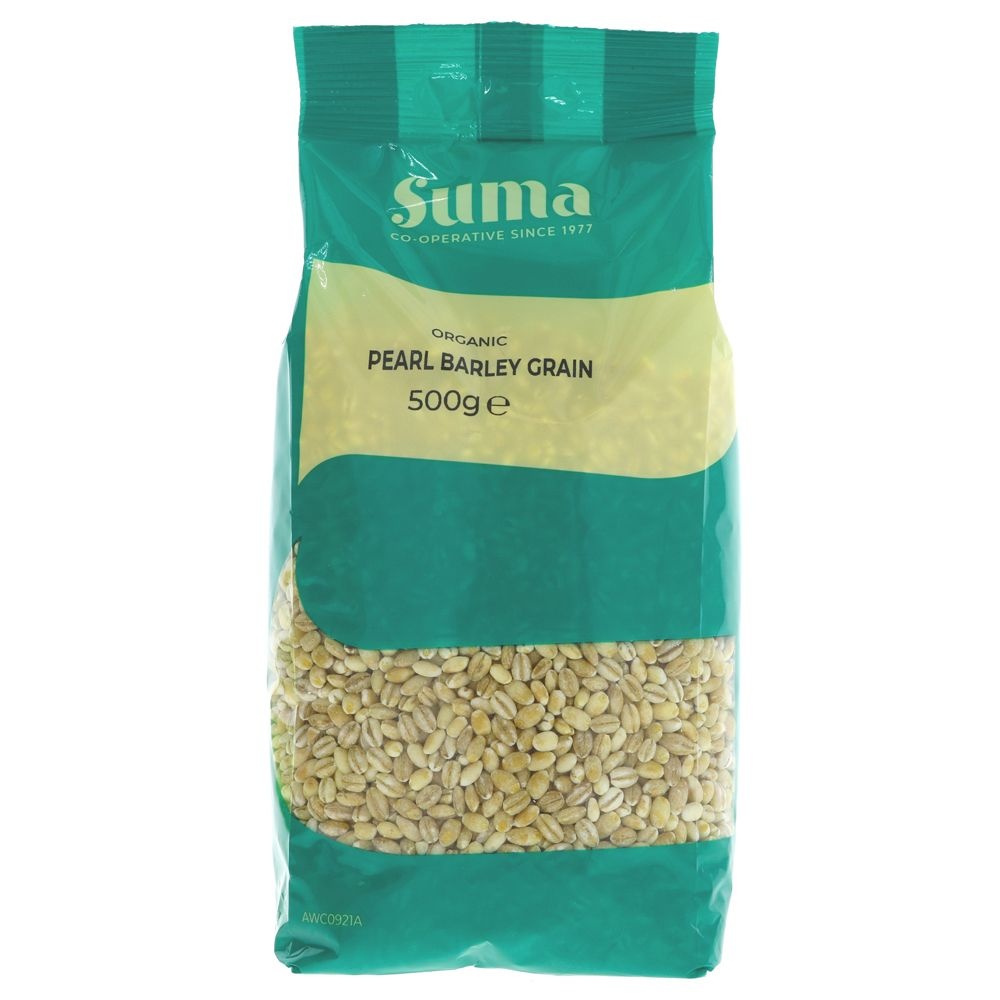
Suma | Pearl barley, organic | 500g
Suma | Pearl barley, organic | 500g Suma's organic pearl barley is a versatile addition to your pantry. Use it to thicken soups & stews or add it to salads for a hearty crunch. This vegan & organic grain is a quality product, but remember to wash & sort before use. This product is: - Organic - Vegan There's no VAT charged on this item Pearl barley organic Sold by Superfood Market since 15 July 2014 Part of the collection: Food & Drink > Beans & Pulses - Dried > Grains > Flakes, Brans & Wheatgerm Other collection(s): Organic , Vegan
Brand: Suma
Category: Food, Beverages & Tobacco > Food Items > Grains, Rice & Cereal > Barley